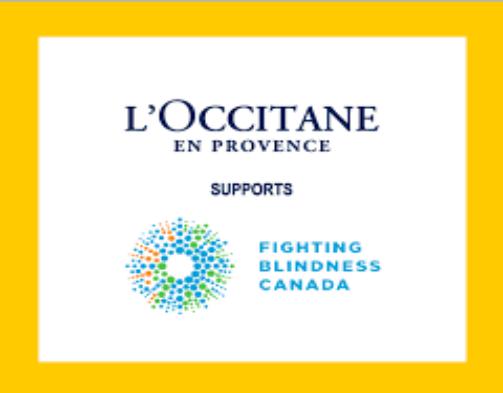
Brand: L'Occitane en Provence
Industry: Necessities